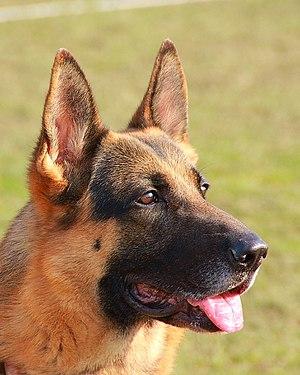
Le Chien est la sous-espèce domestique de Canis lupus, un mammifère de la famille des Canidés, laquelle comprend également le Loup gris et le dingo, chien domestique retourné à l'état sauvage.
Le berger allemand est une race de chiens tirant son nom de son pays d'origine, l'Allemagne, où elle est apparue à la fin du XIXᵉ siècle.